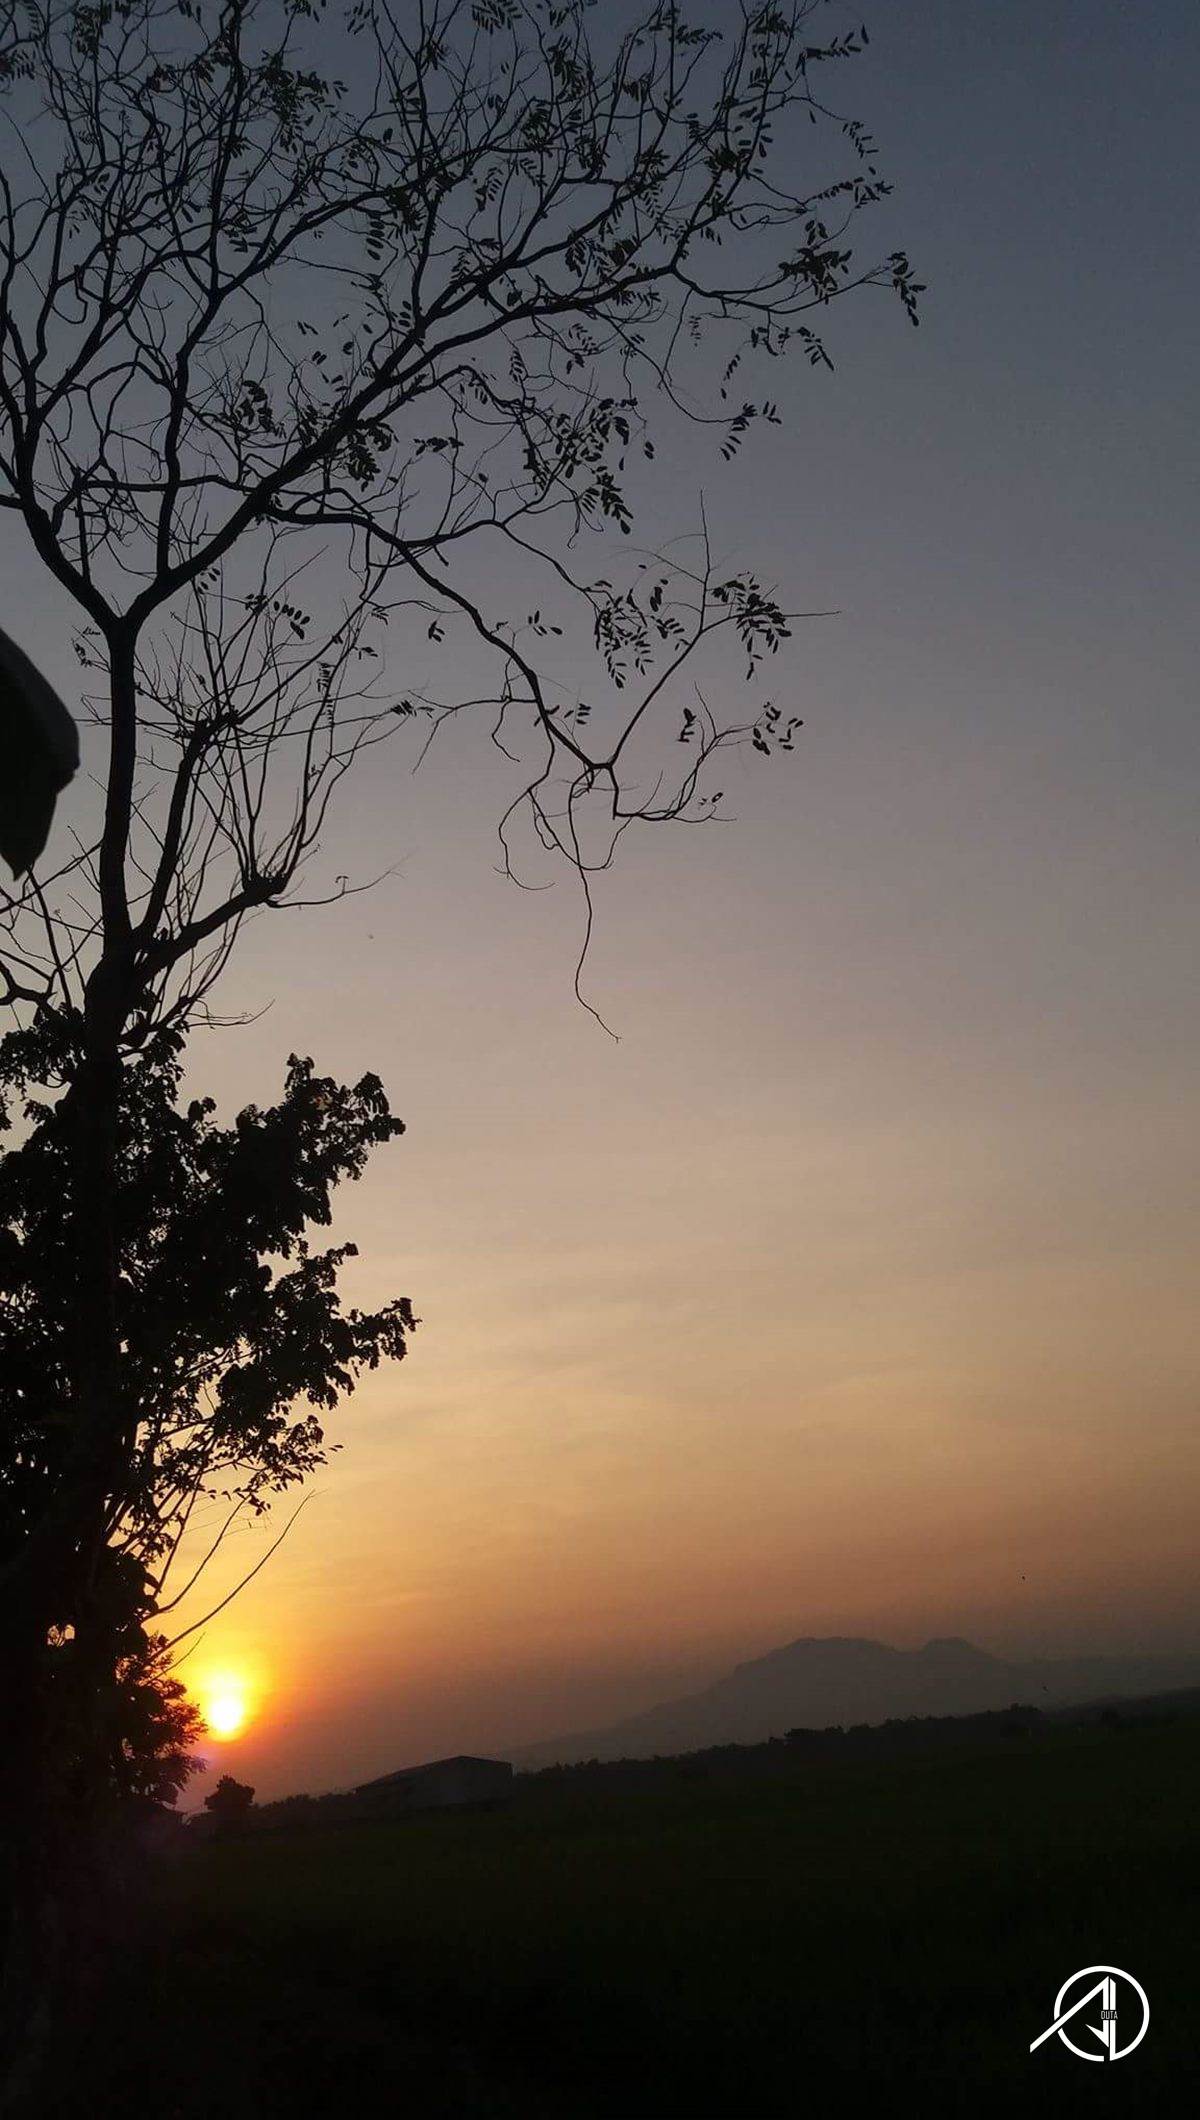
sunset, mountain, forest, good, orange, landscape, tree, village, sun down, best, view, sky, nature, sunrise, branch, dawn, woody plant, atmosphere, morning, evening, horizon, dusk, sun, cloud, sunlight, afterglow, computer wallpaper, calm, astronomical object, meteorological phenomenon